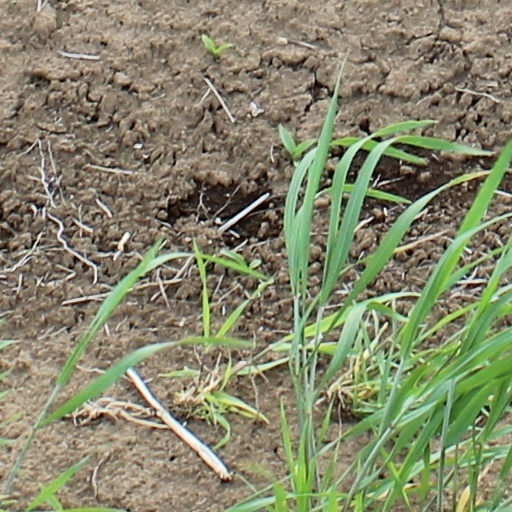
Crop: wheat